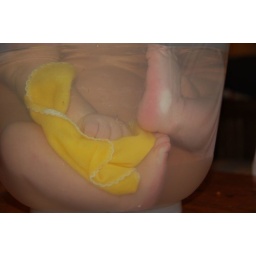
At least there aren't any banana fish in this picture